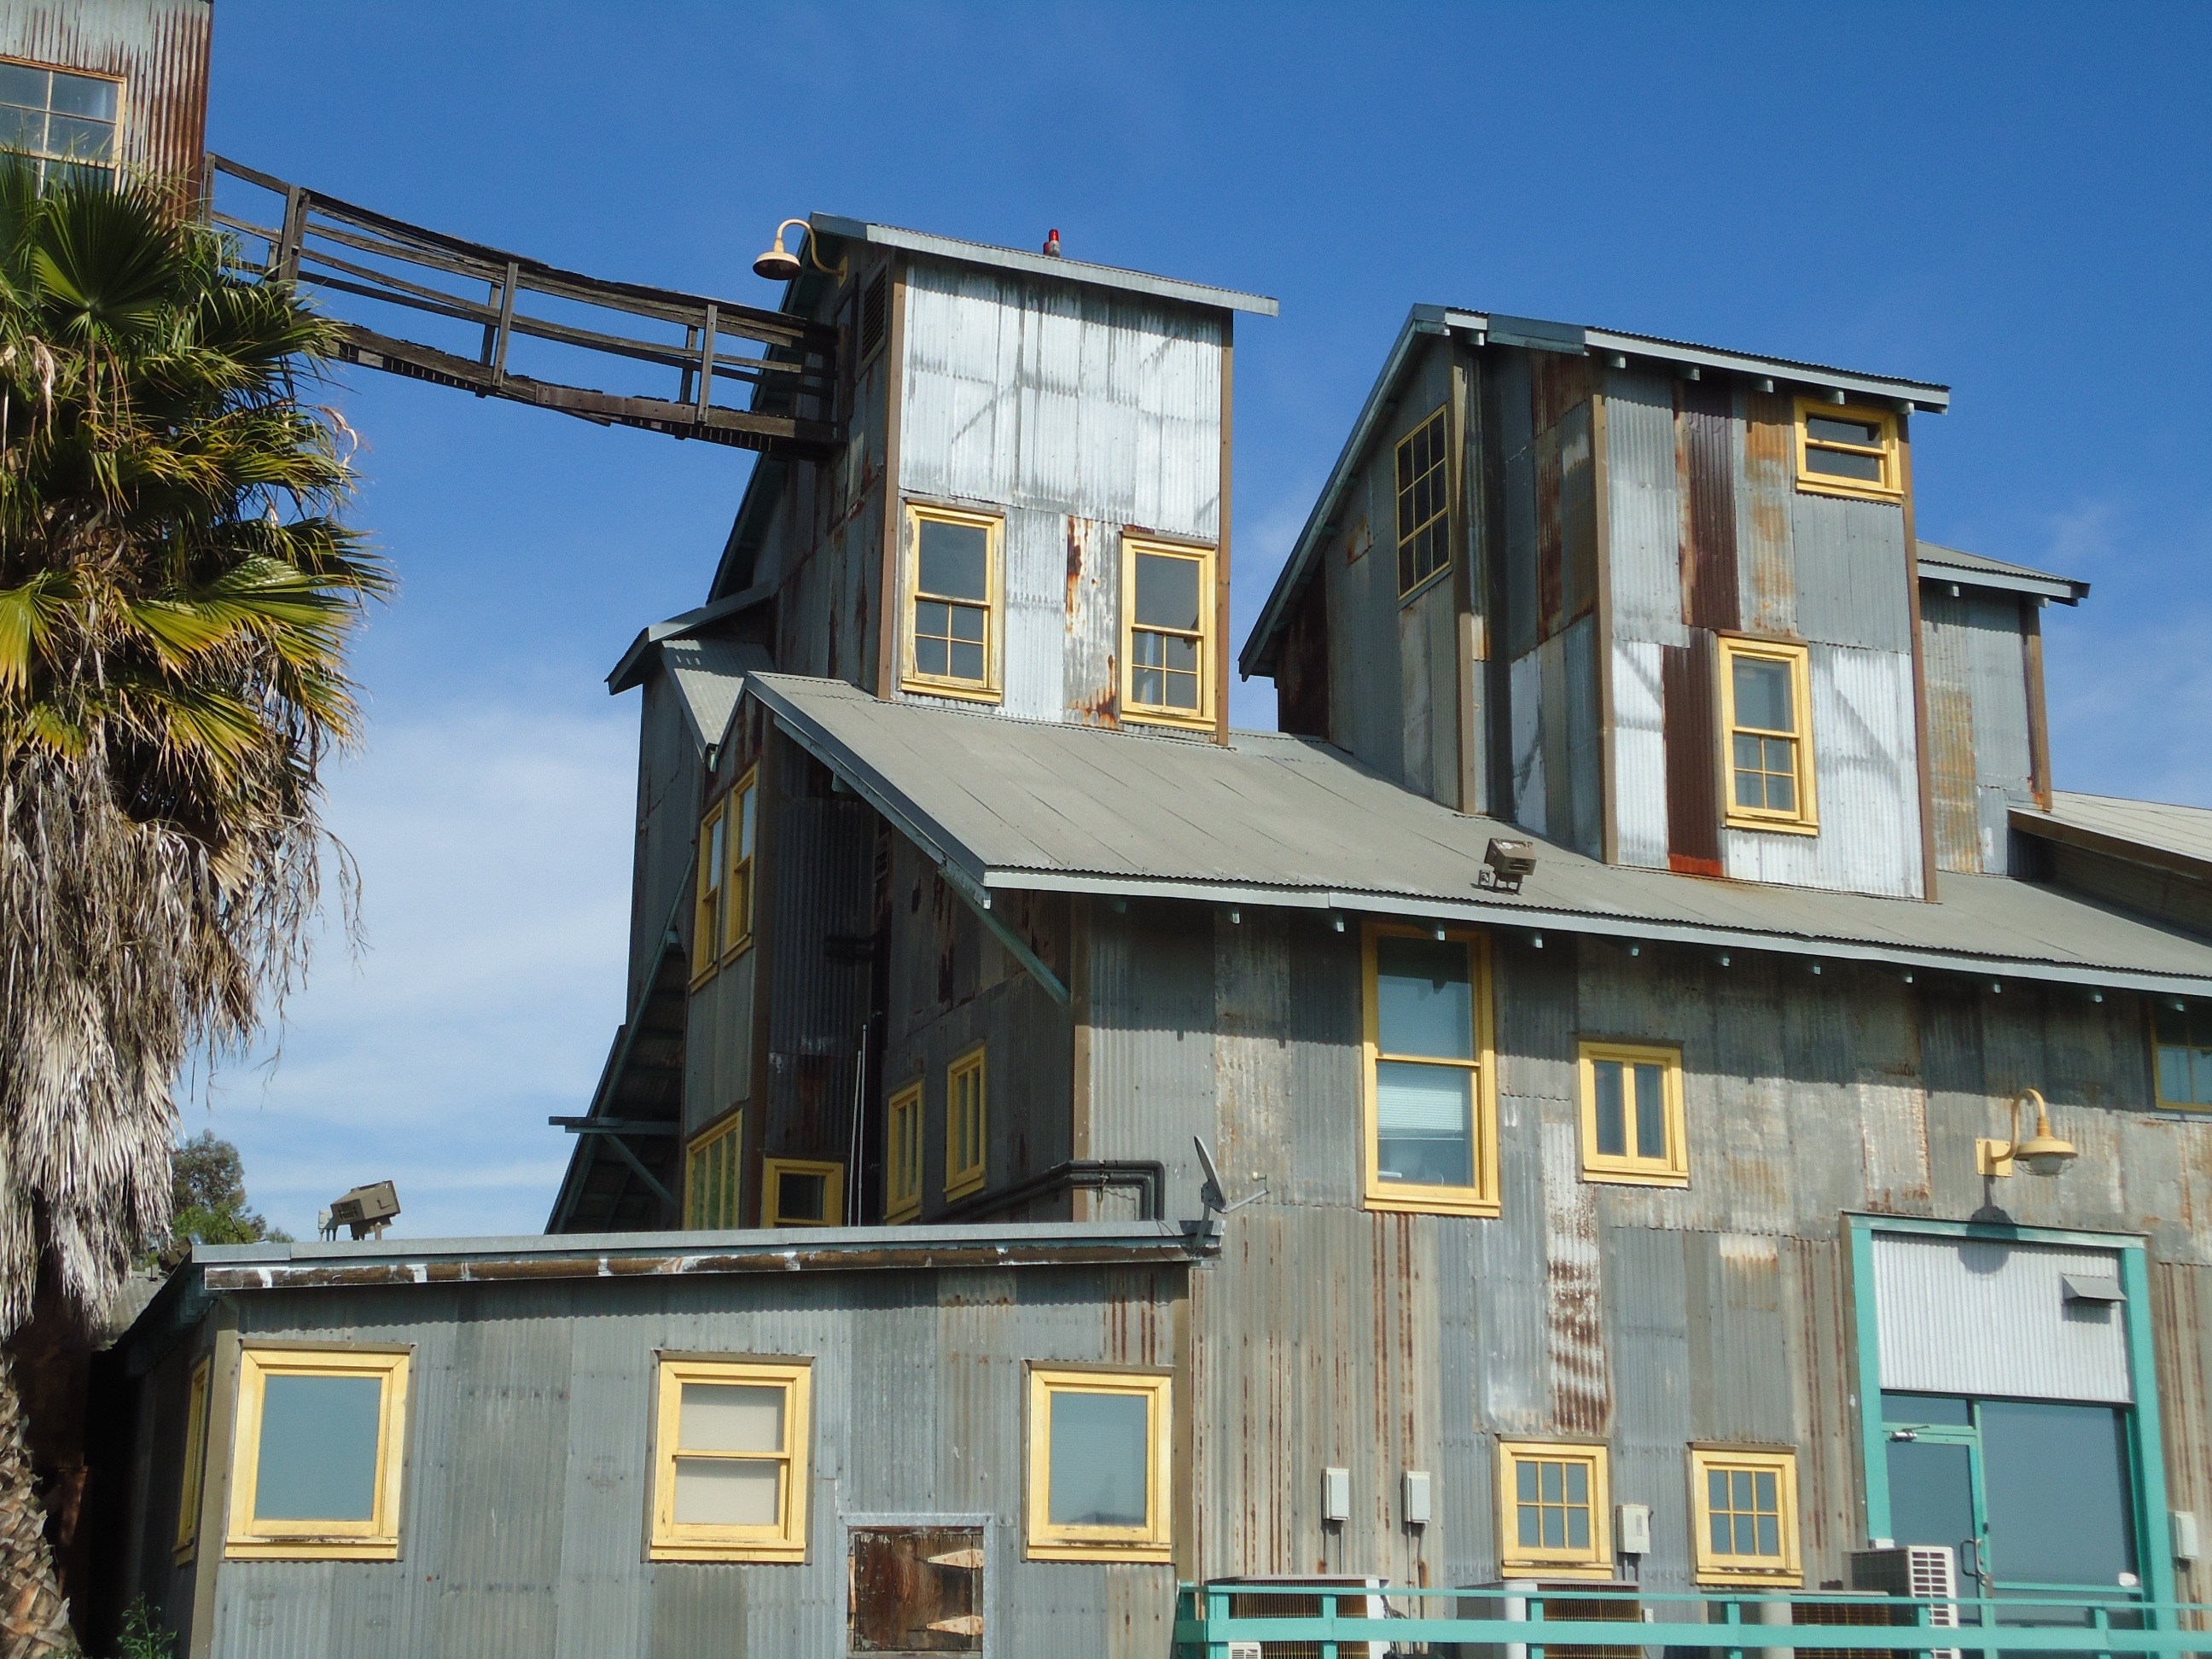
architecture, villa, house, town, roof, building, home, suburb, cottage, facade, property, factory, historic, apartment, california, estate, siding, neighbourhood, residential area, bean factory